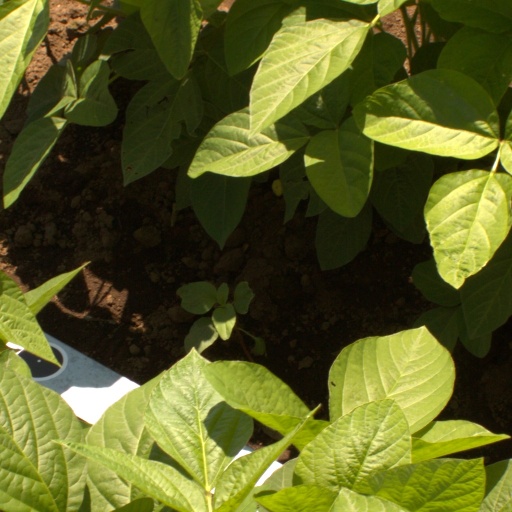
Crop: soybean